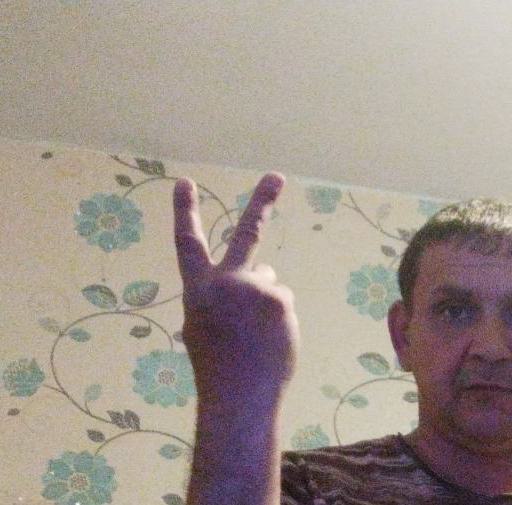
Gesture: peace_inverted